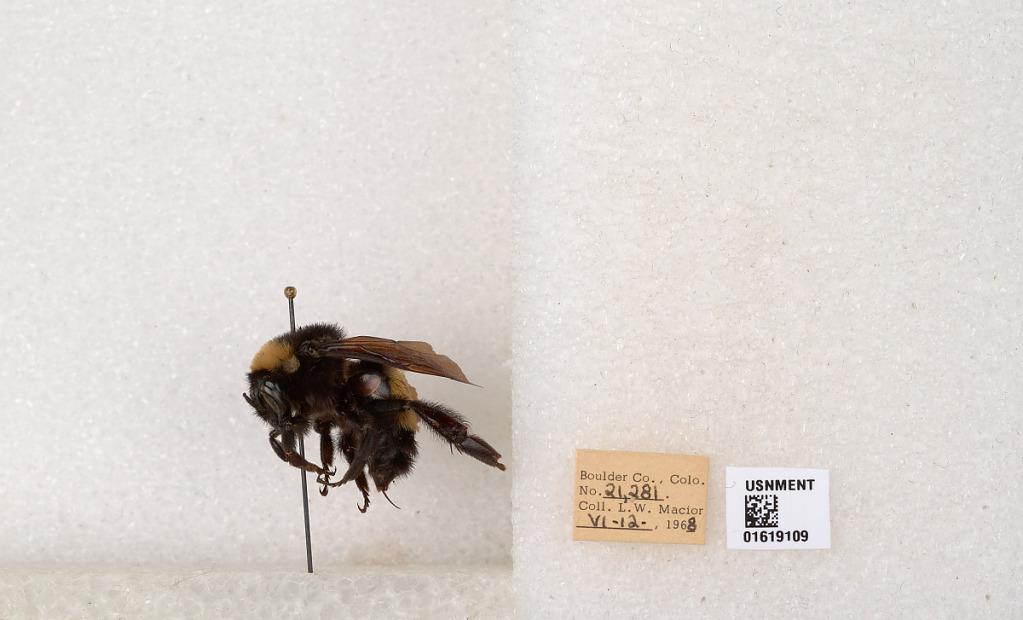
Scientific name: Bombus (Bombus) nevadensis auricormus
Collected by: L. Macior
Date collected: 1968-6-12
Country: United States
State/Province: Colorado
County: Boulder
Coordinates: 40.0925, -105.358